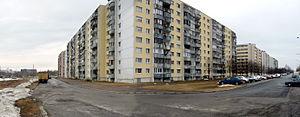
Katleri est un quartier du district de Lasnamäe à Tallinn en Estonie.